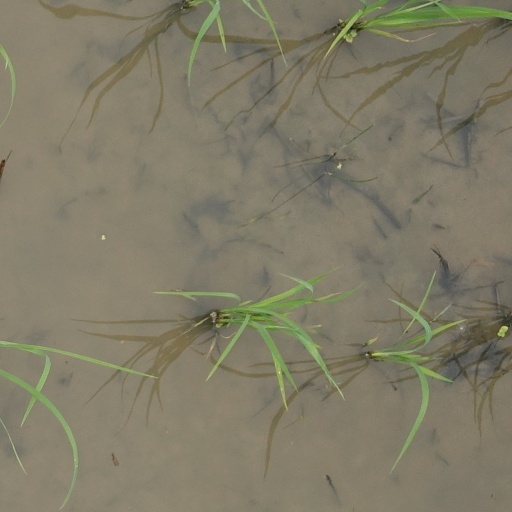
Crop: rice